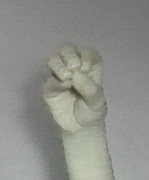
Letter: ha